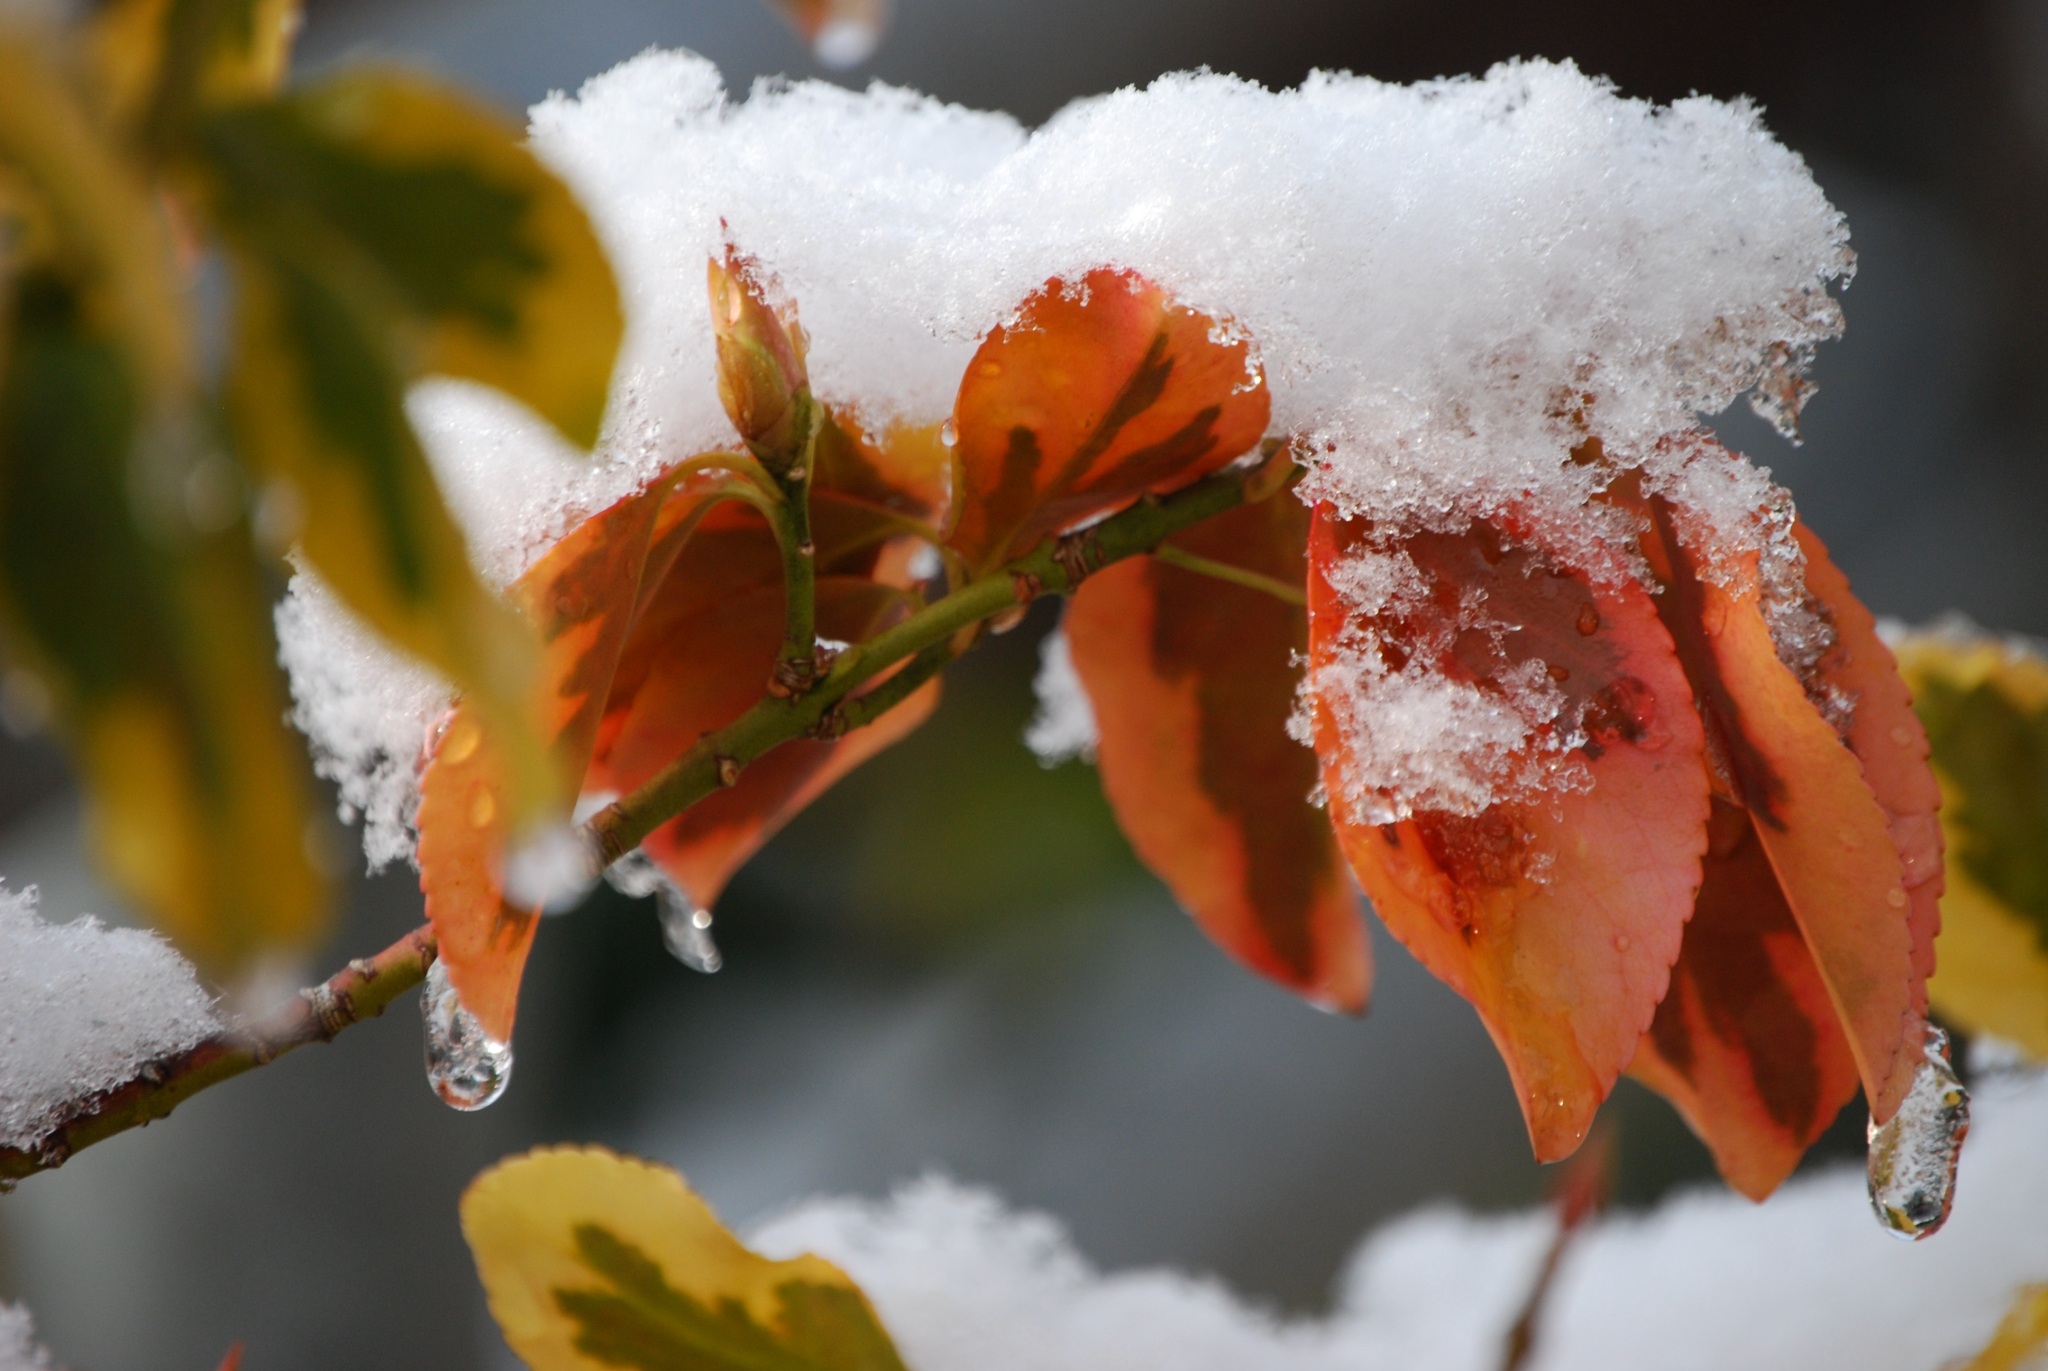
tree, nature, branch, blossom, snow, winter, plant, leaf, flower, petal, frost, autumn, weather, snowy, botany, flora, season, close up, leaves, shrub, macro photography, woody plant